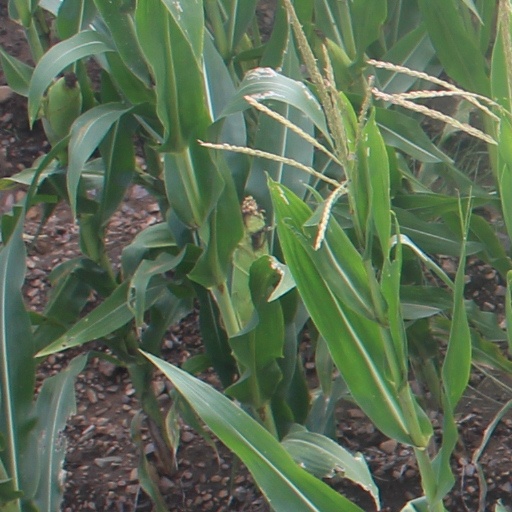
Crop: maize; corn